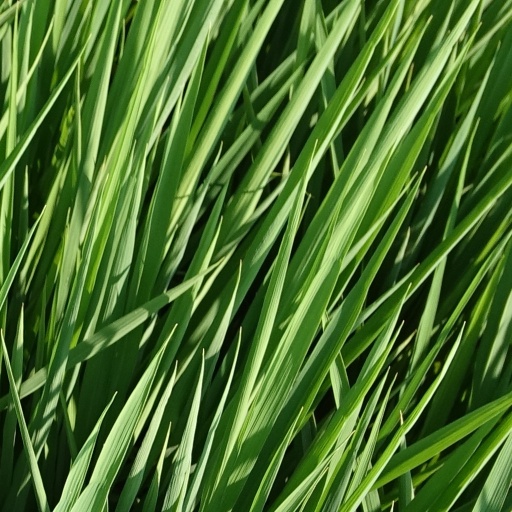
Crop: rice